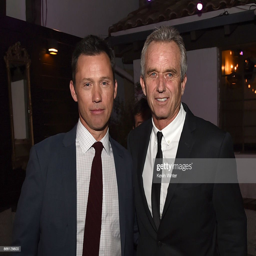
actor and organization leader pose at the after party for the premiere .